Moonraker (novel)

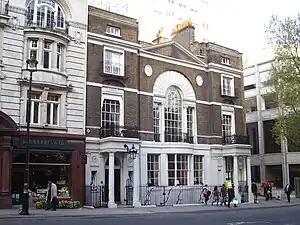
Boodle's, a gentlemen's club in London, was the model for Blades; Fleming was a member of three clubs, including Boodle's.

Fleming undertook a significant amount of background research in preparation for writing "Moonraker"; he asked his fellow correspondent on "The Sunday Times", Anthony Terry, for information on the Second World War German resistance force—the Werewolves—and German V-2 rockets. The latter was a subject on which he wrote to the science fiction writer Arthur C. Clarke and the British Interplanetary Society. Fleming also visited the Wimpole Street psychiatrist Eric Strauss to discuss the traits of megalomaniacs; Strauss lent him the book "Men of Genius", which provided the link between megalomania and childhood thumb-sucking. Fleming used this information to give Drax diastema, a common result of thumb-sucking. According to his biographer Andrew Lycett, Fleming "wanted to make "Moonraker" his most ambitious and personal novel yet." Fleming, a keen card player, was fascinated by the background to the 1890 royal baccarat scandal, and when in 1953 he met a woman who had been present at the game, he questioned her so intently that she burst into tears.